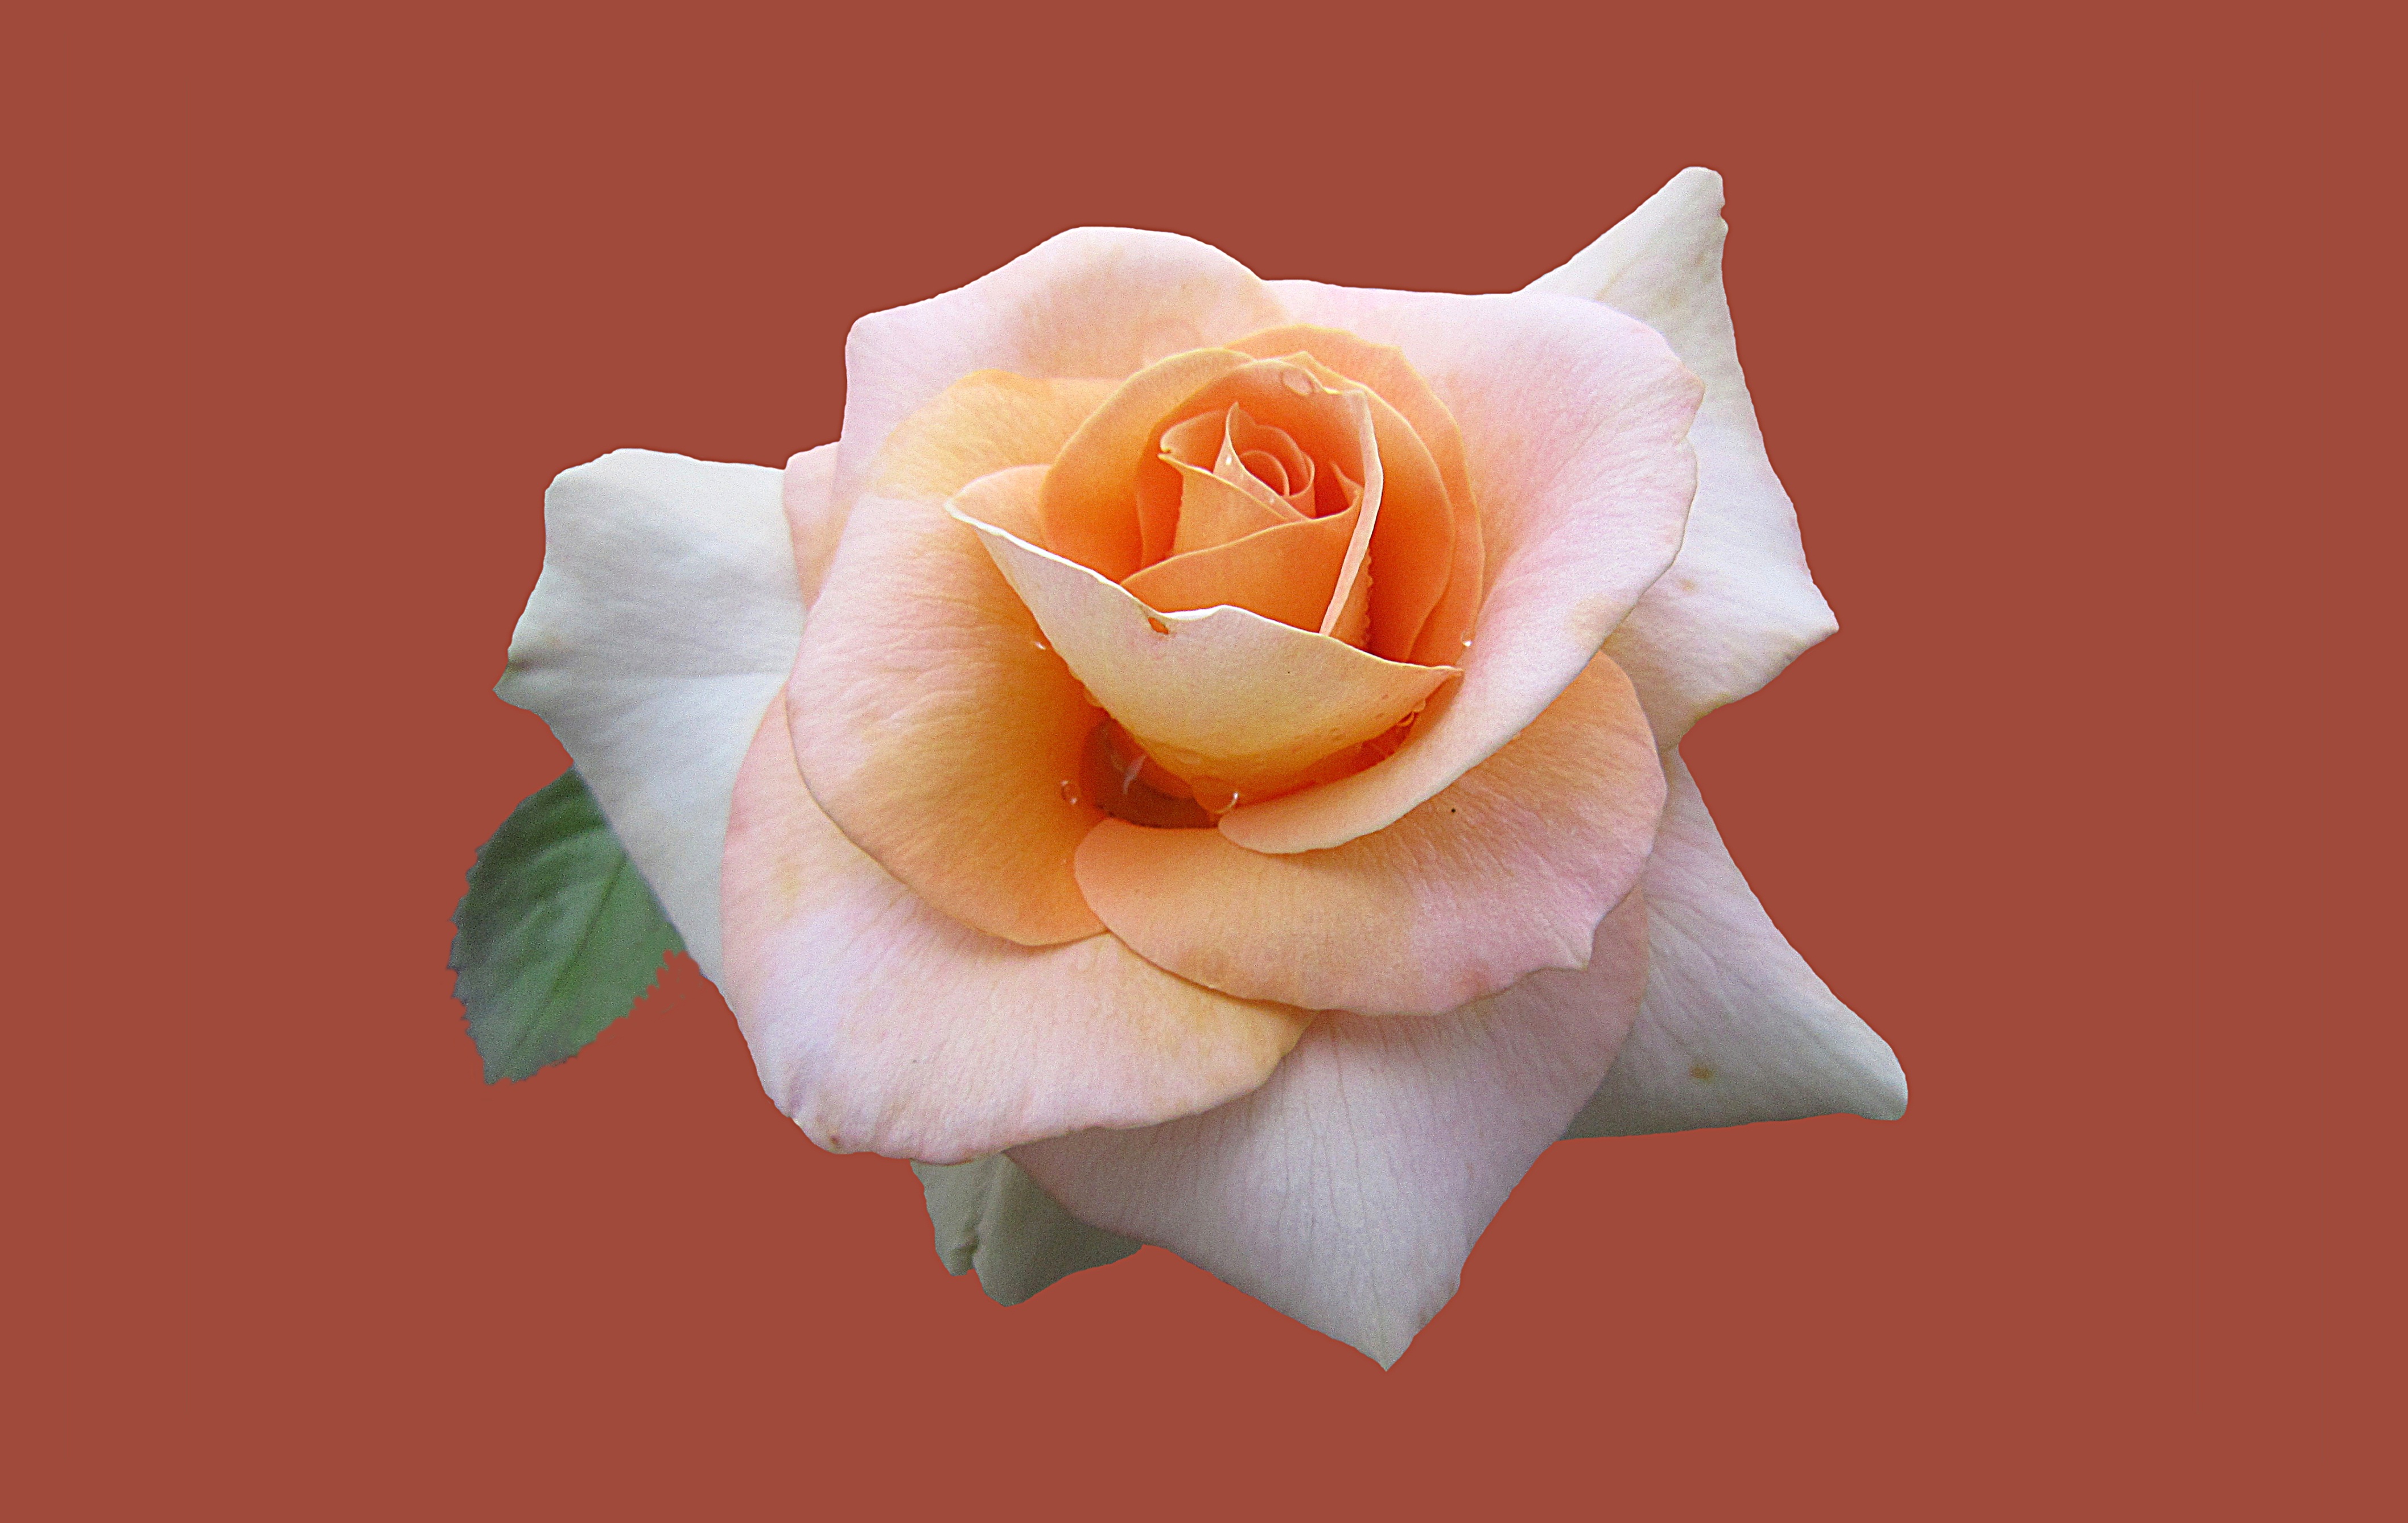
plant, flower, petal, rose, pink, close, floribunda, rose bloom, rosengarten bad kissingen, rose city bad kissingen, rose garden, bad kissingen, flowering plant, garden roses, rose family, land plant, rose order